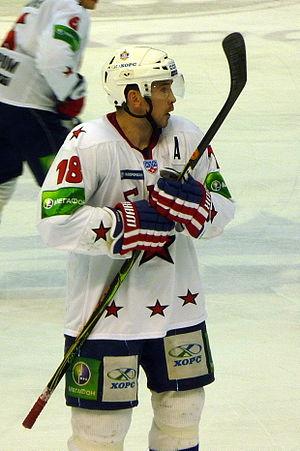
Sergueï Vladimirovitch Bryline - en russe Сергей Владимирович Брылин, en anglais Sergei Brylin - est un joueur professionnel russe de hockey sur glace. Il évolue au poste d'attaquant.